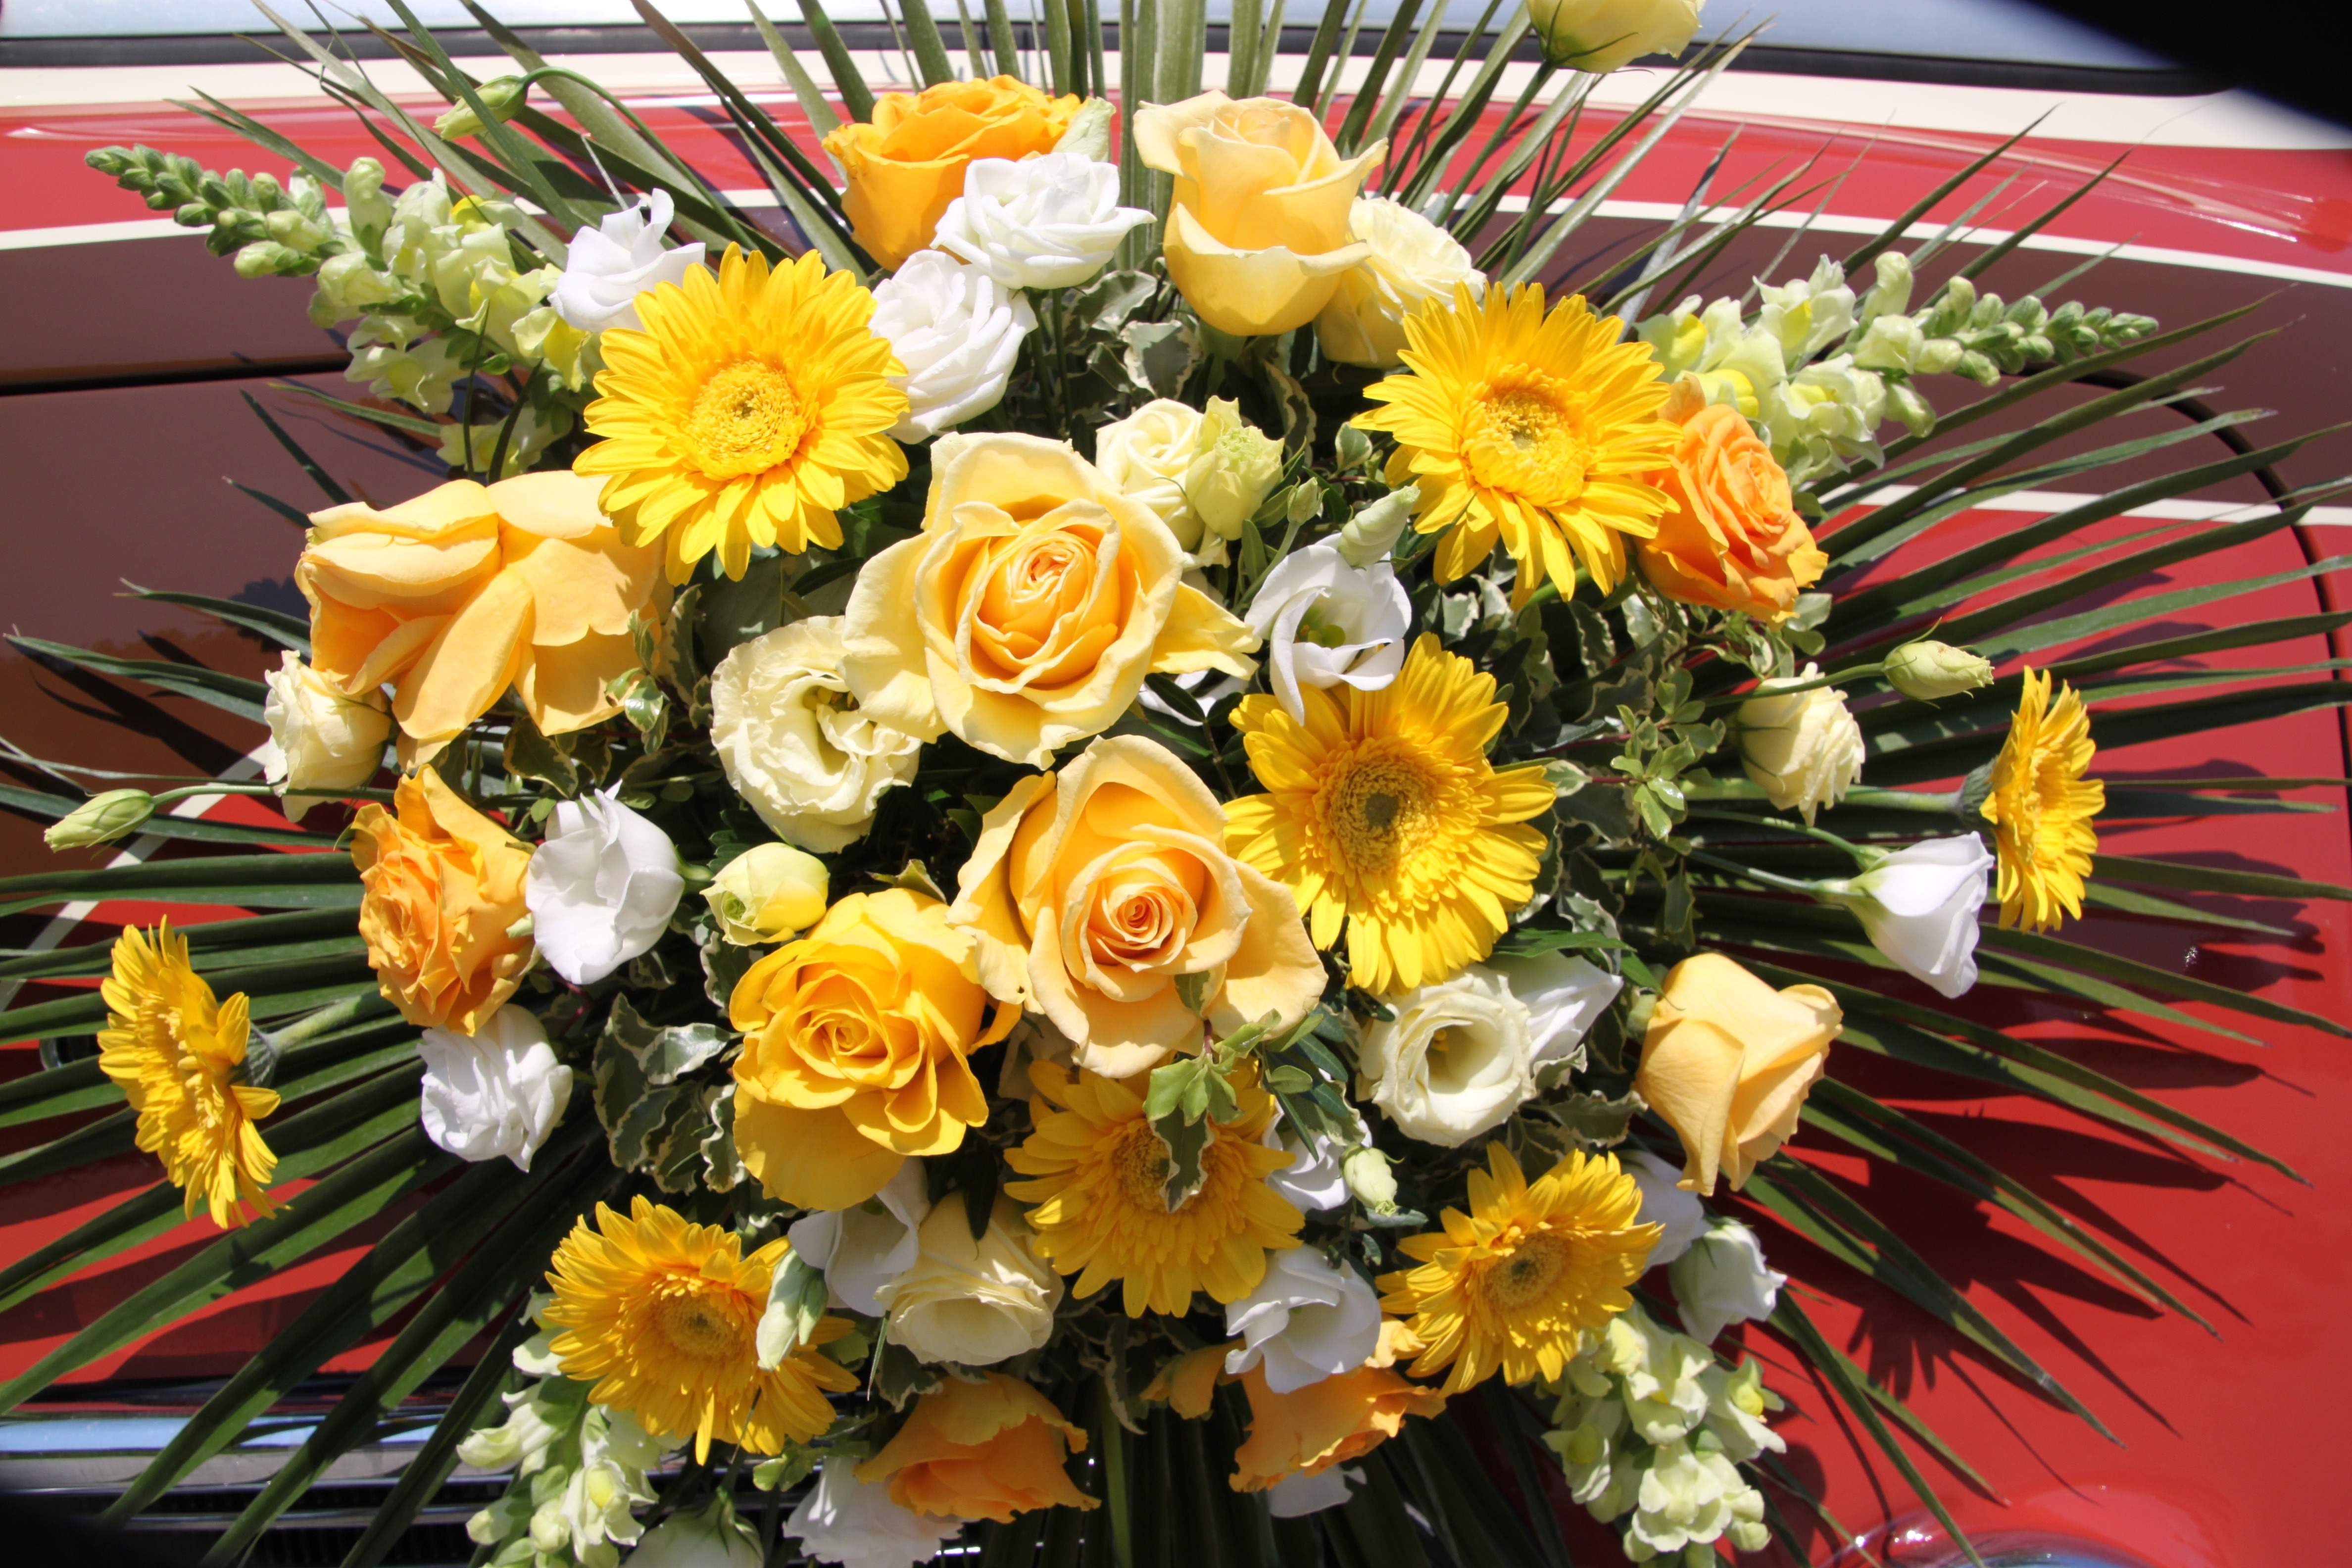
nature, blossom, plant, white, flower, bloom, summer, love, color, colorful, yellow, flora, christmas decoration, roses, beautiful, gerbera, bouquet of flowers, floristry, retail, yellow roses, summer flowers, rose blooms, flowering plant, daisy family, flower bouquet, cut flowers, floral design, centrepiece, land plant, flower arranging